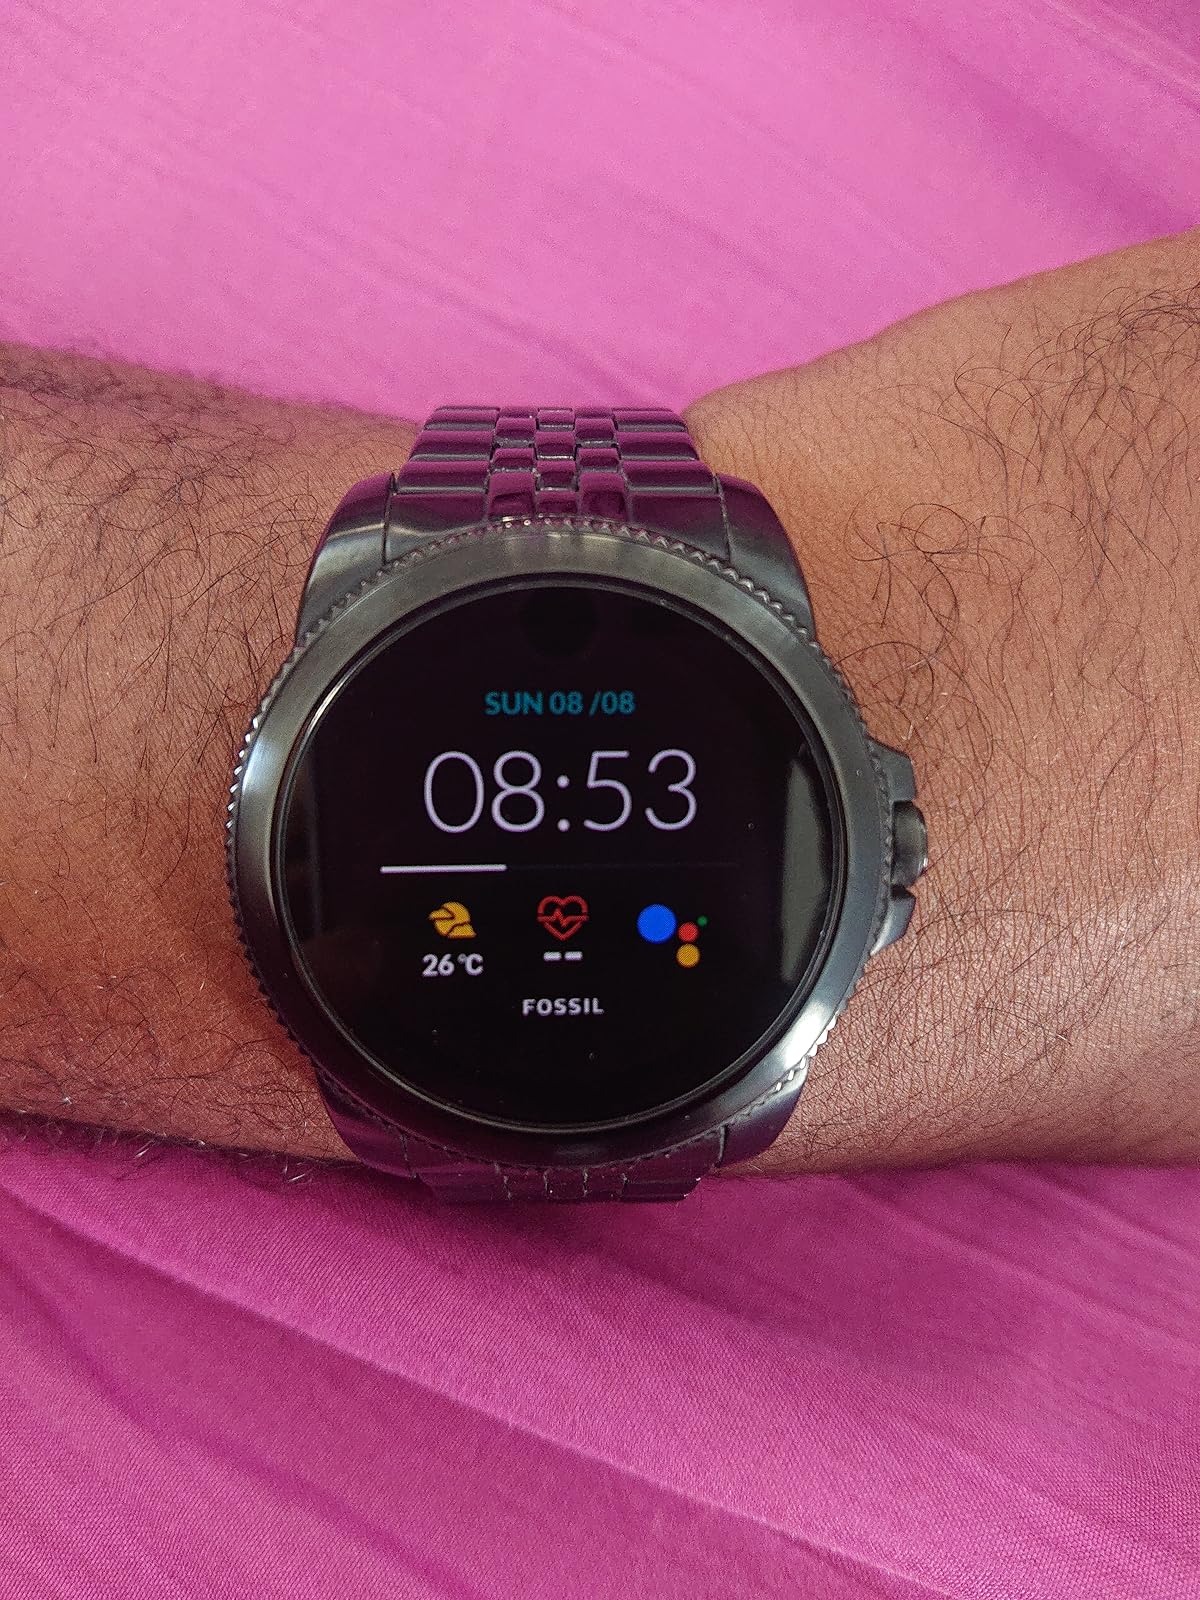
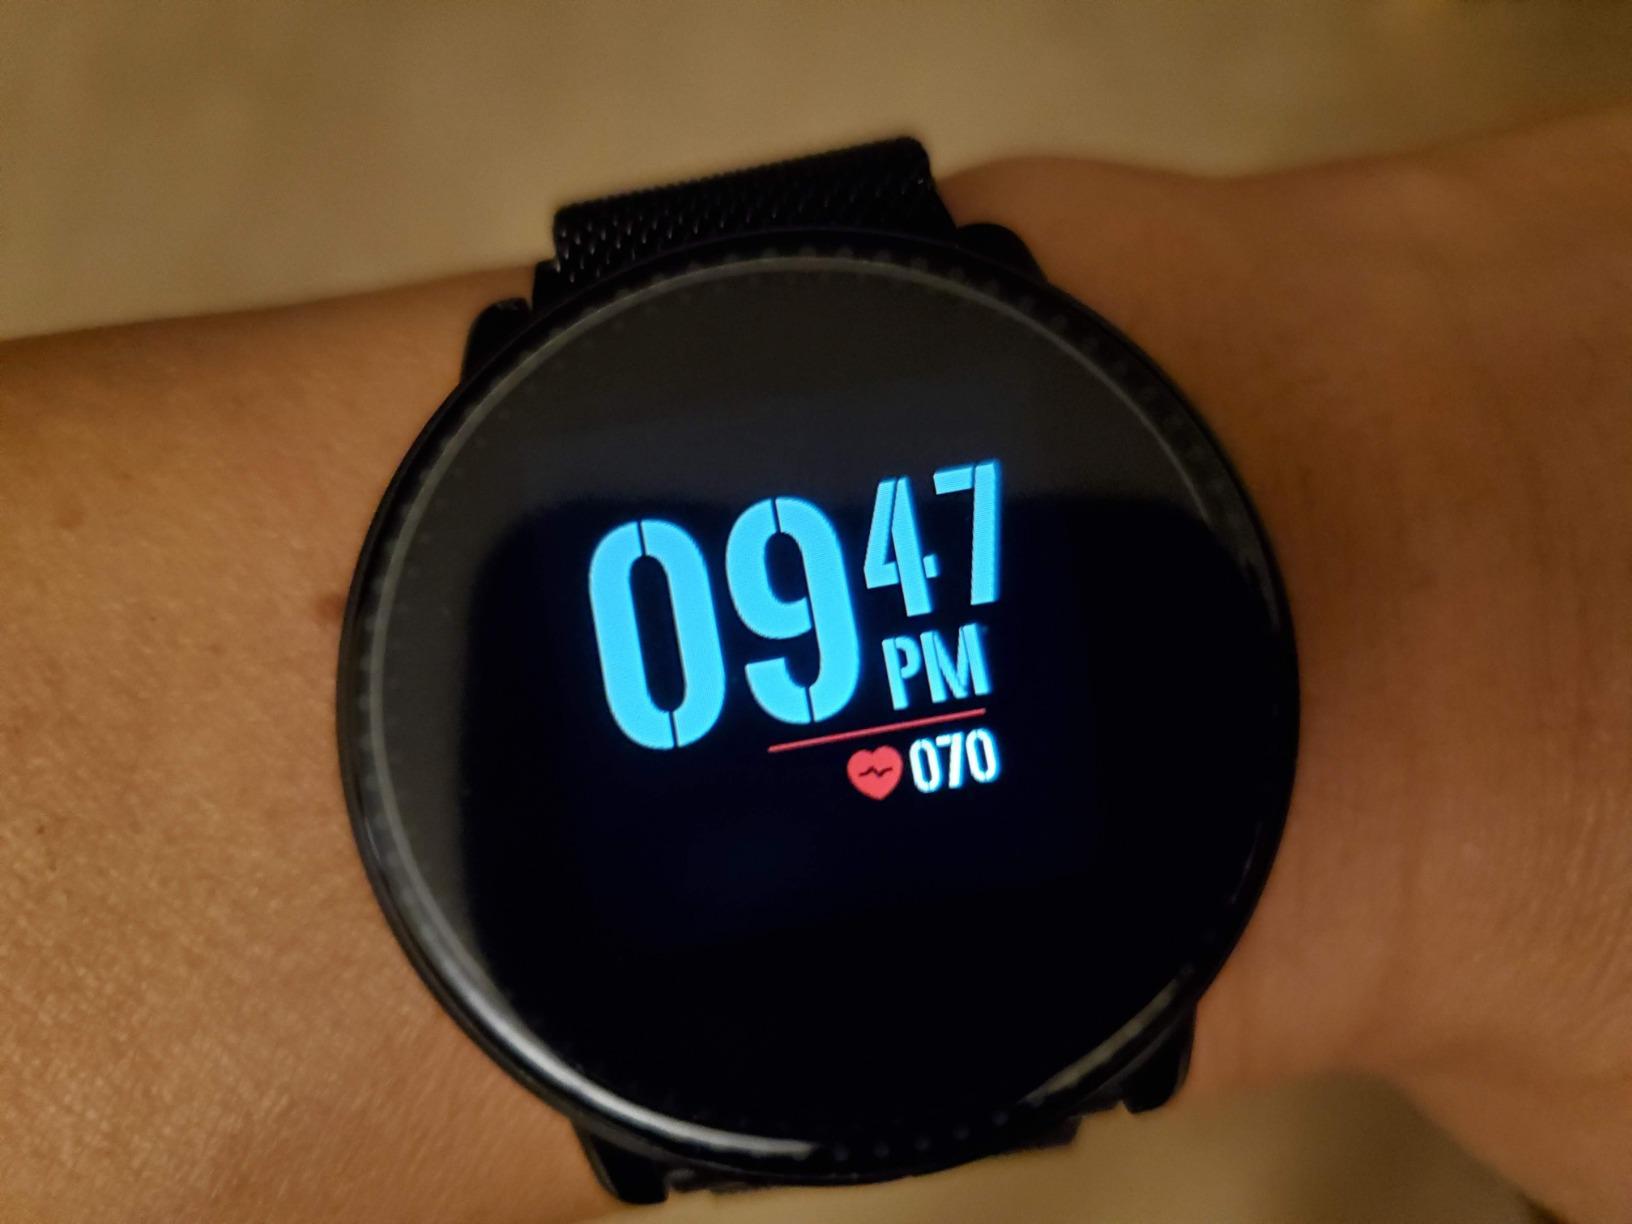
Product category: smartwatch
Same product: no